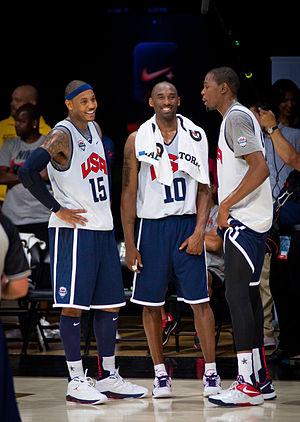
La 17ᵉ édition du championnat du monde masculin de basket-ball, renommé Coupe du monde FIBA, se déroule en Espagne du 30 août au 14 septembre 2014. Les États-Unis sont les tenants du titre, devant la Turquie qui évoluait à domicile en 2010.